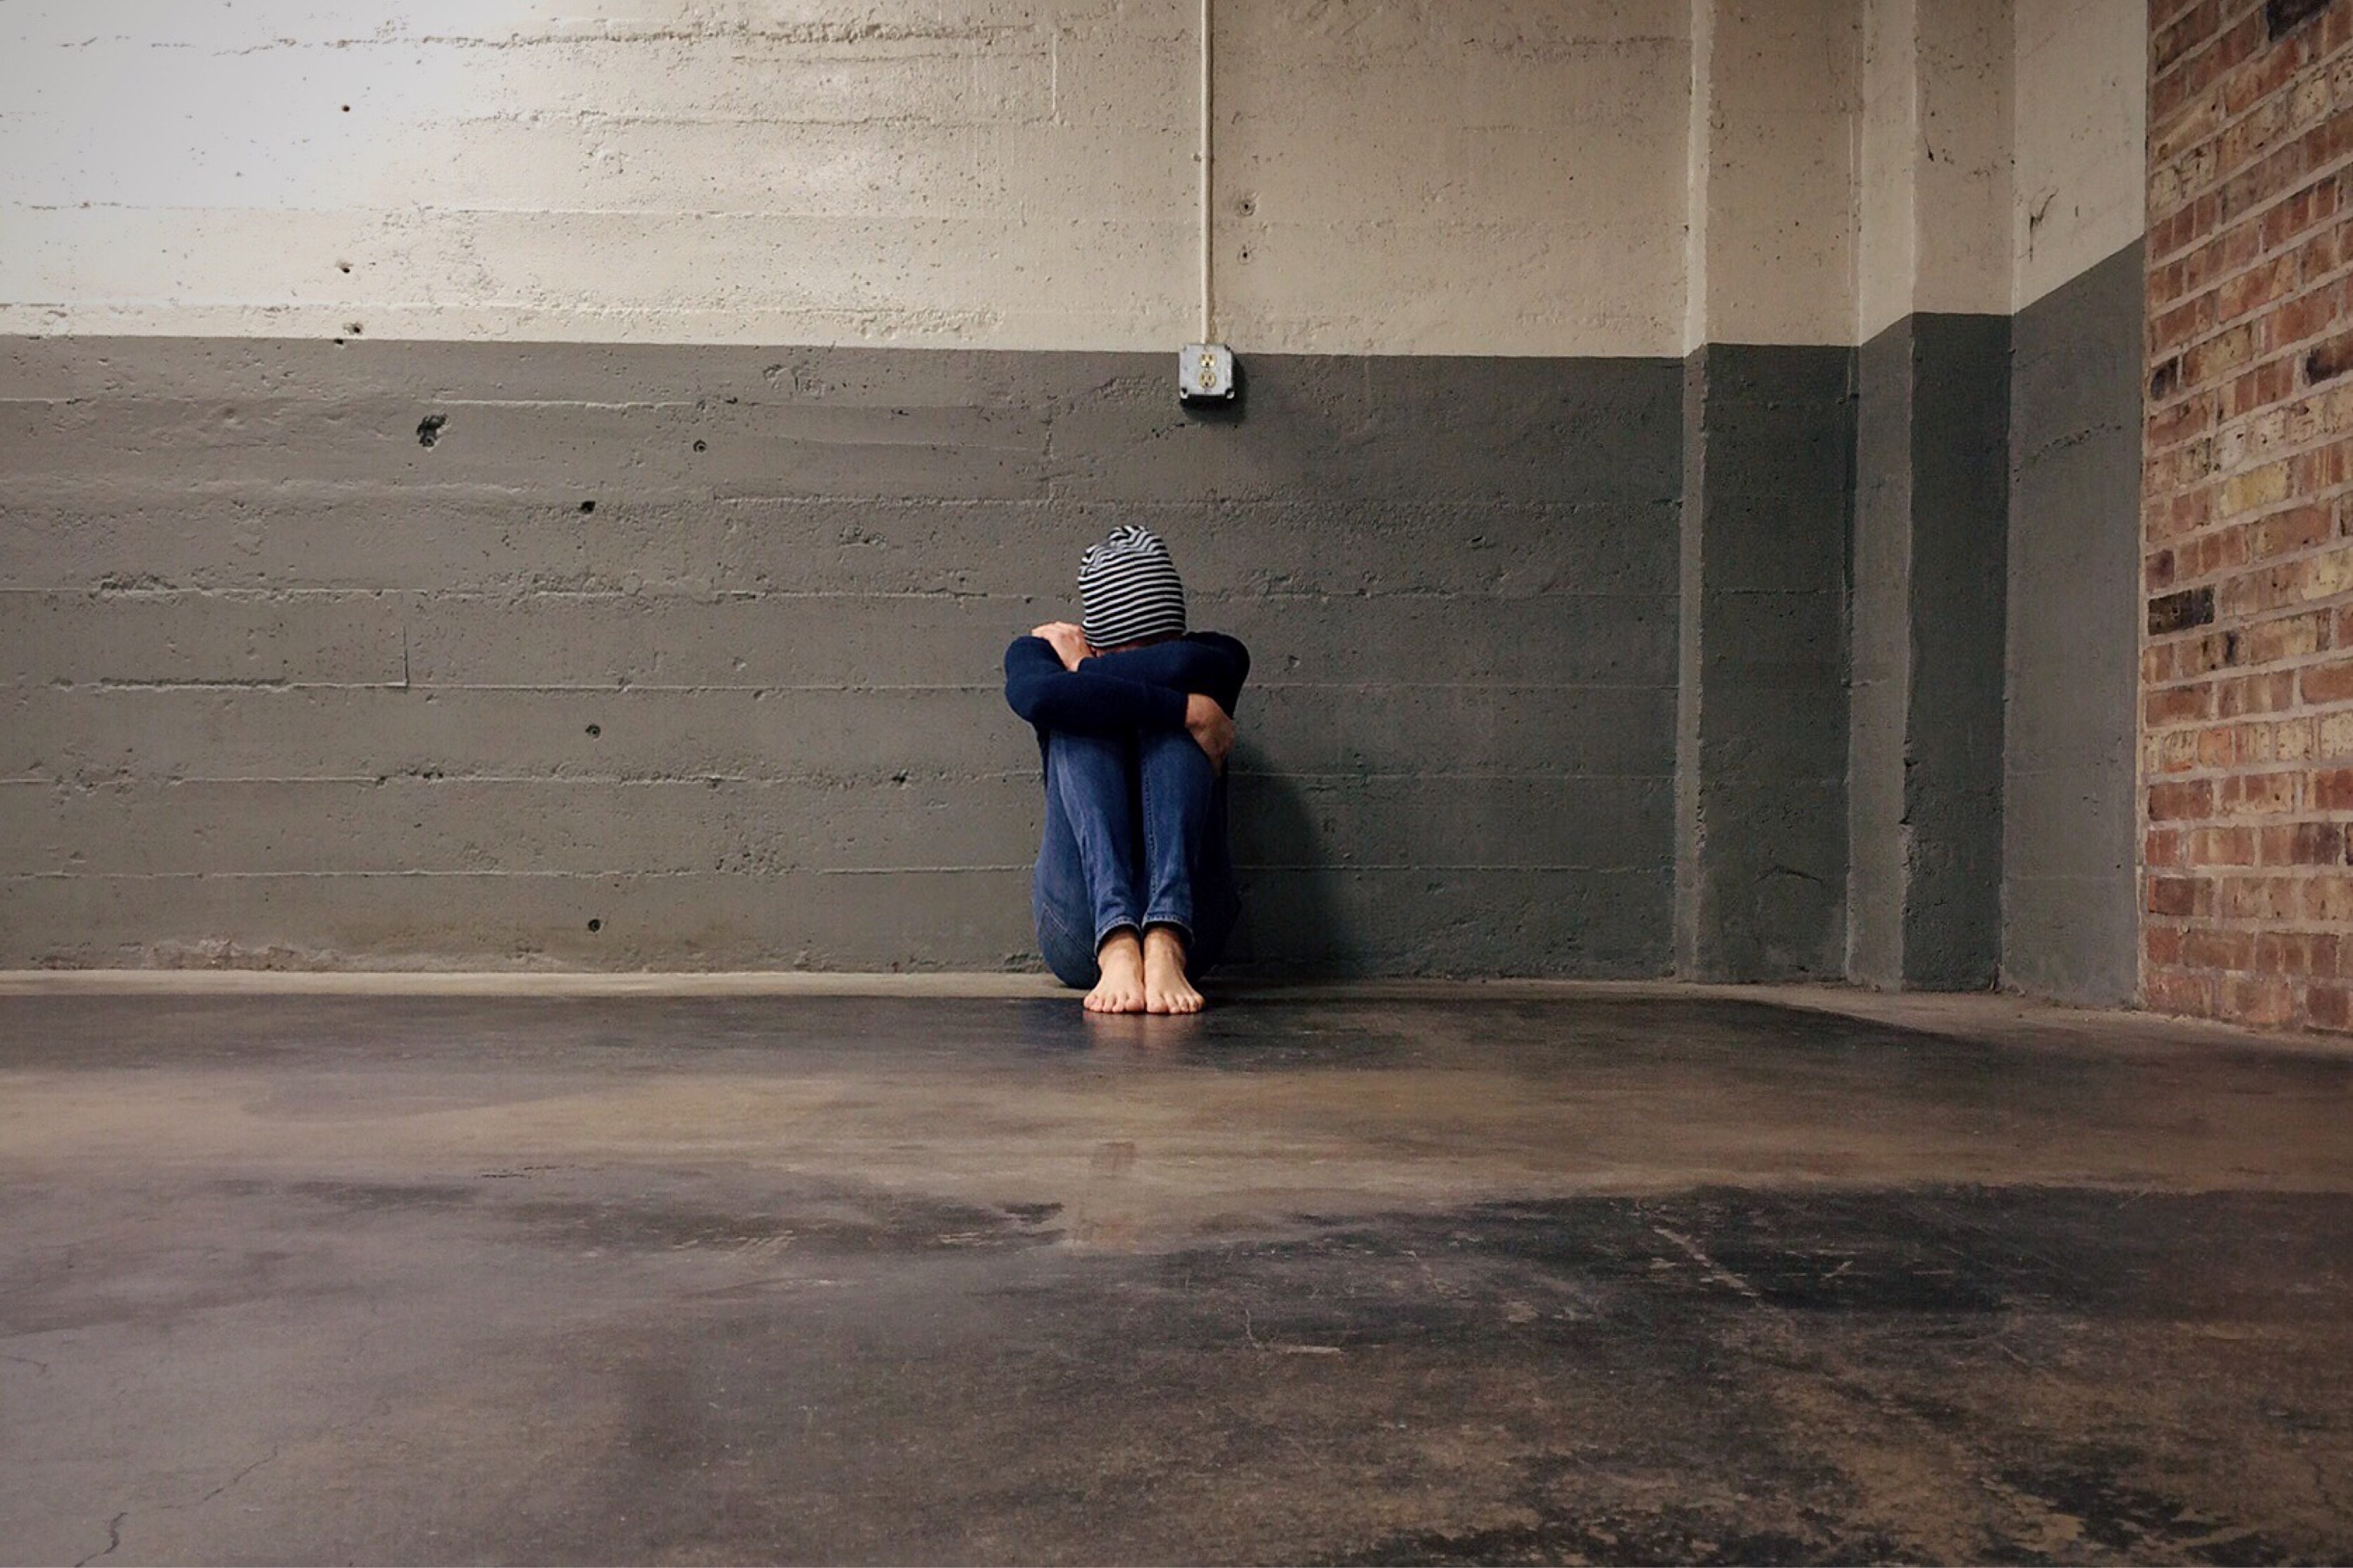
person, light, wood, floor, wall, alone, male, sadness, color, homeless, temple, photograph, image, hiding, despair, bullied, human positions